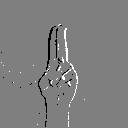
ASL letter: u